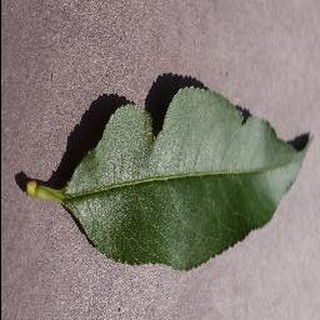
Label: healthy_peach